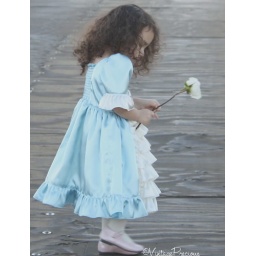
Flower girl dress in satin and ruffles